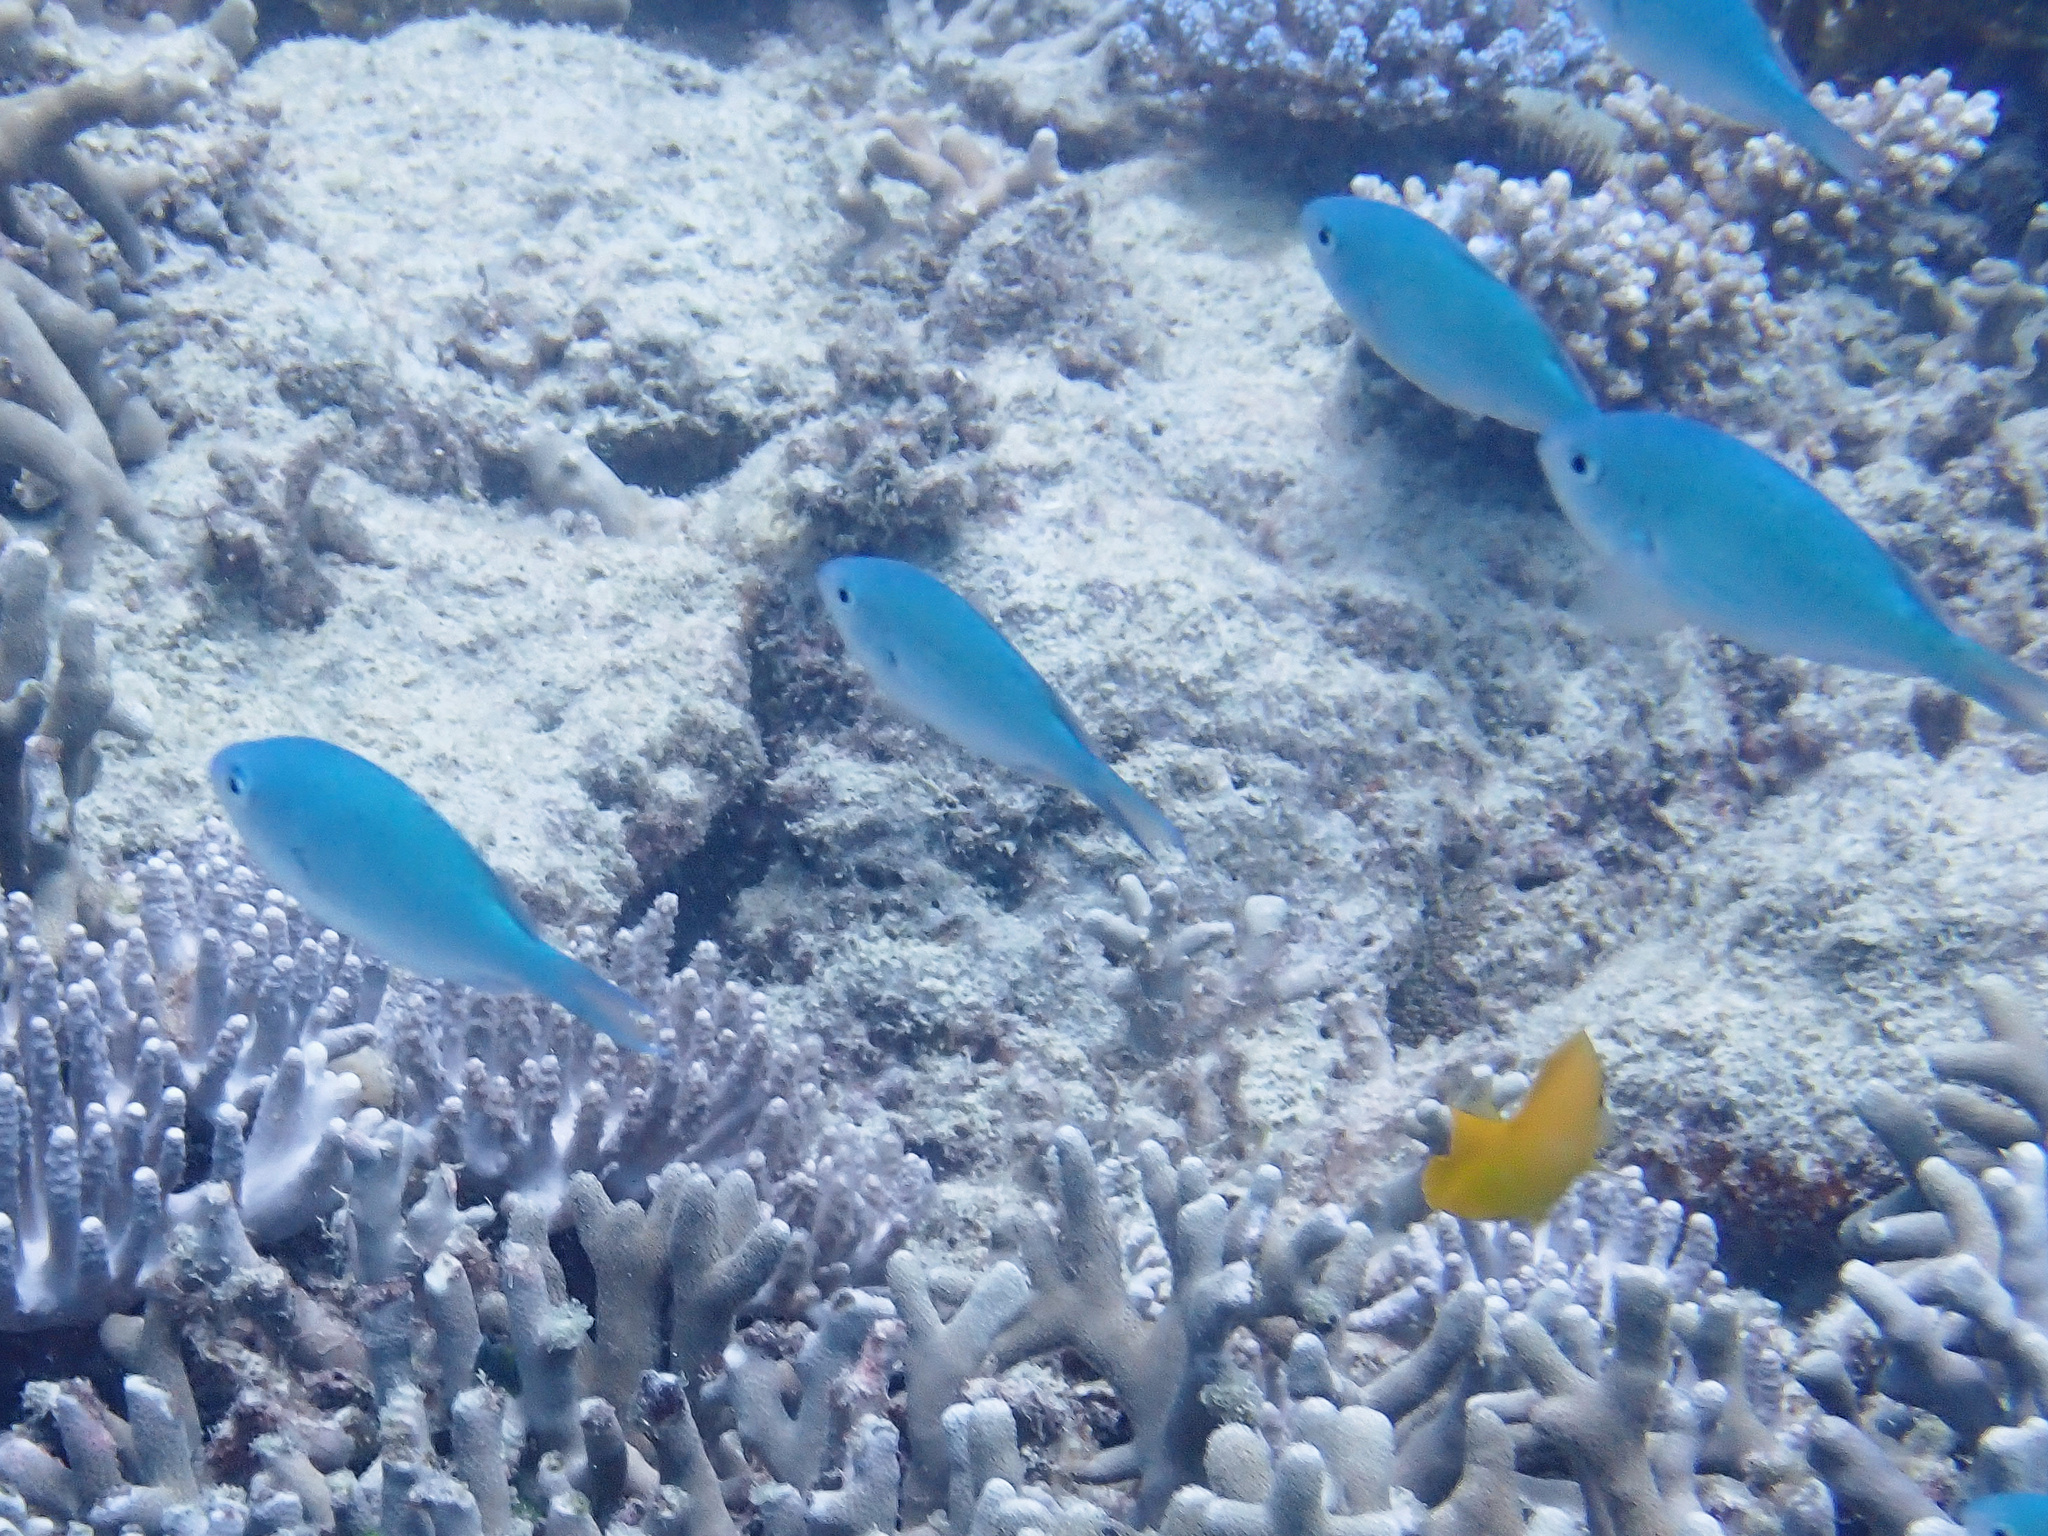
Chromis viridis (Blue-green Chromis)